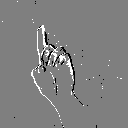
ASL letter: d